William Stephen Devery

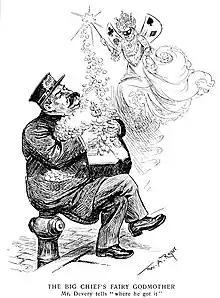
William S. Devery satirized in "Harper's Weekly" on September 6, 1902, by William Allen Rogers.

William Stephen Devery (January 9, 1854 – June 20, 1919), nicknamed "Big Bill". was the last superintendent of the New York City Police Department police commission and the first police chief in 1898. Devery and Frank J. Farrell later co-owned the New York Yankees of Major League Baseball.